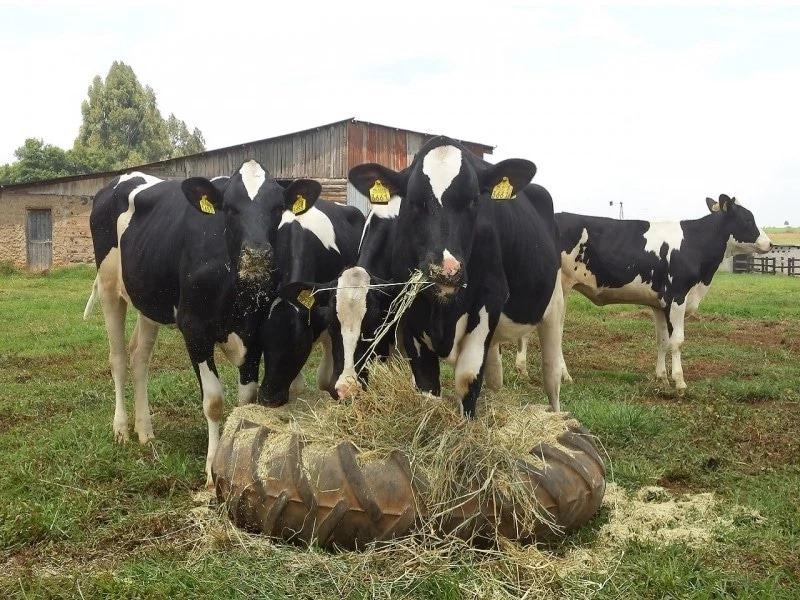
Uwanjani humu kuna wanyama au mifugo ambao wanakula nyasi. Nyuma yao kuna jengo lililojengwa na ni la mabati. Nyasi waliosimamia ni la rangi kijani kibichi.